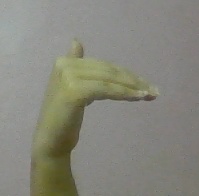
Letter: khaa